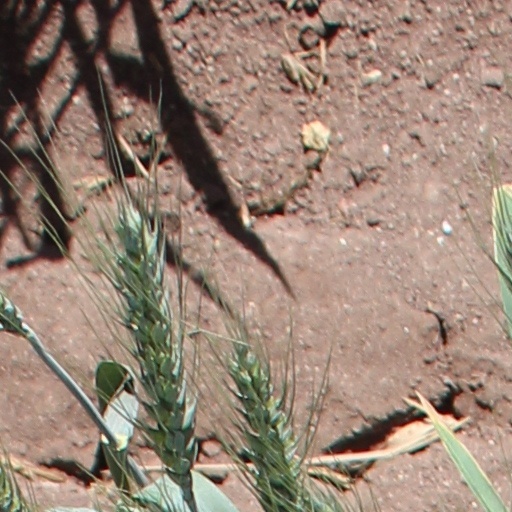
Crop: wheat